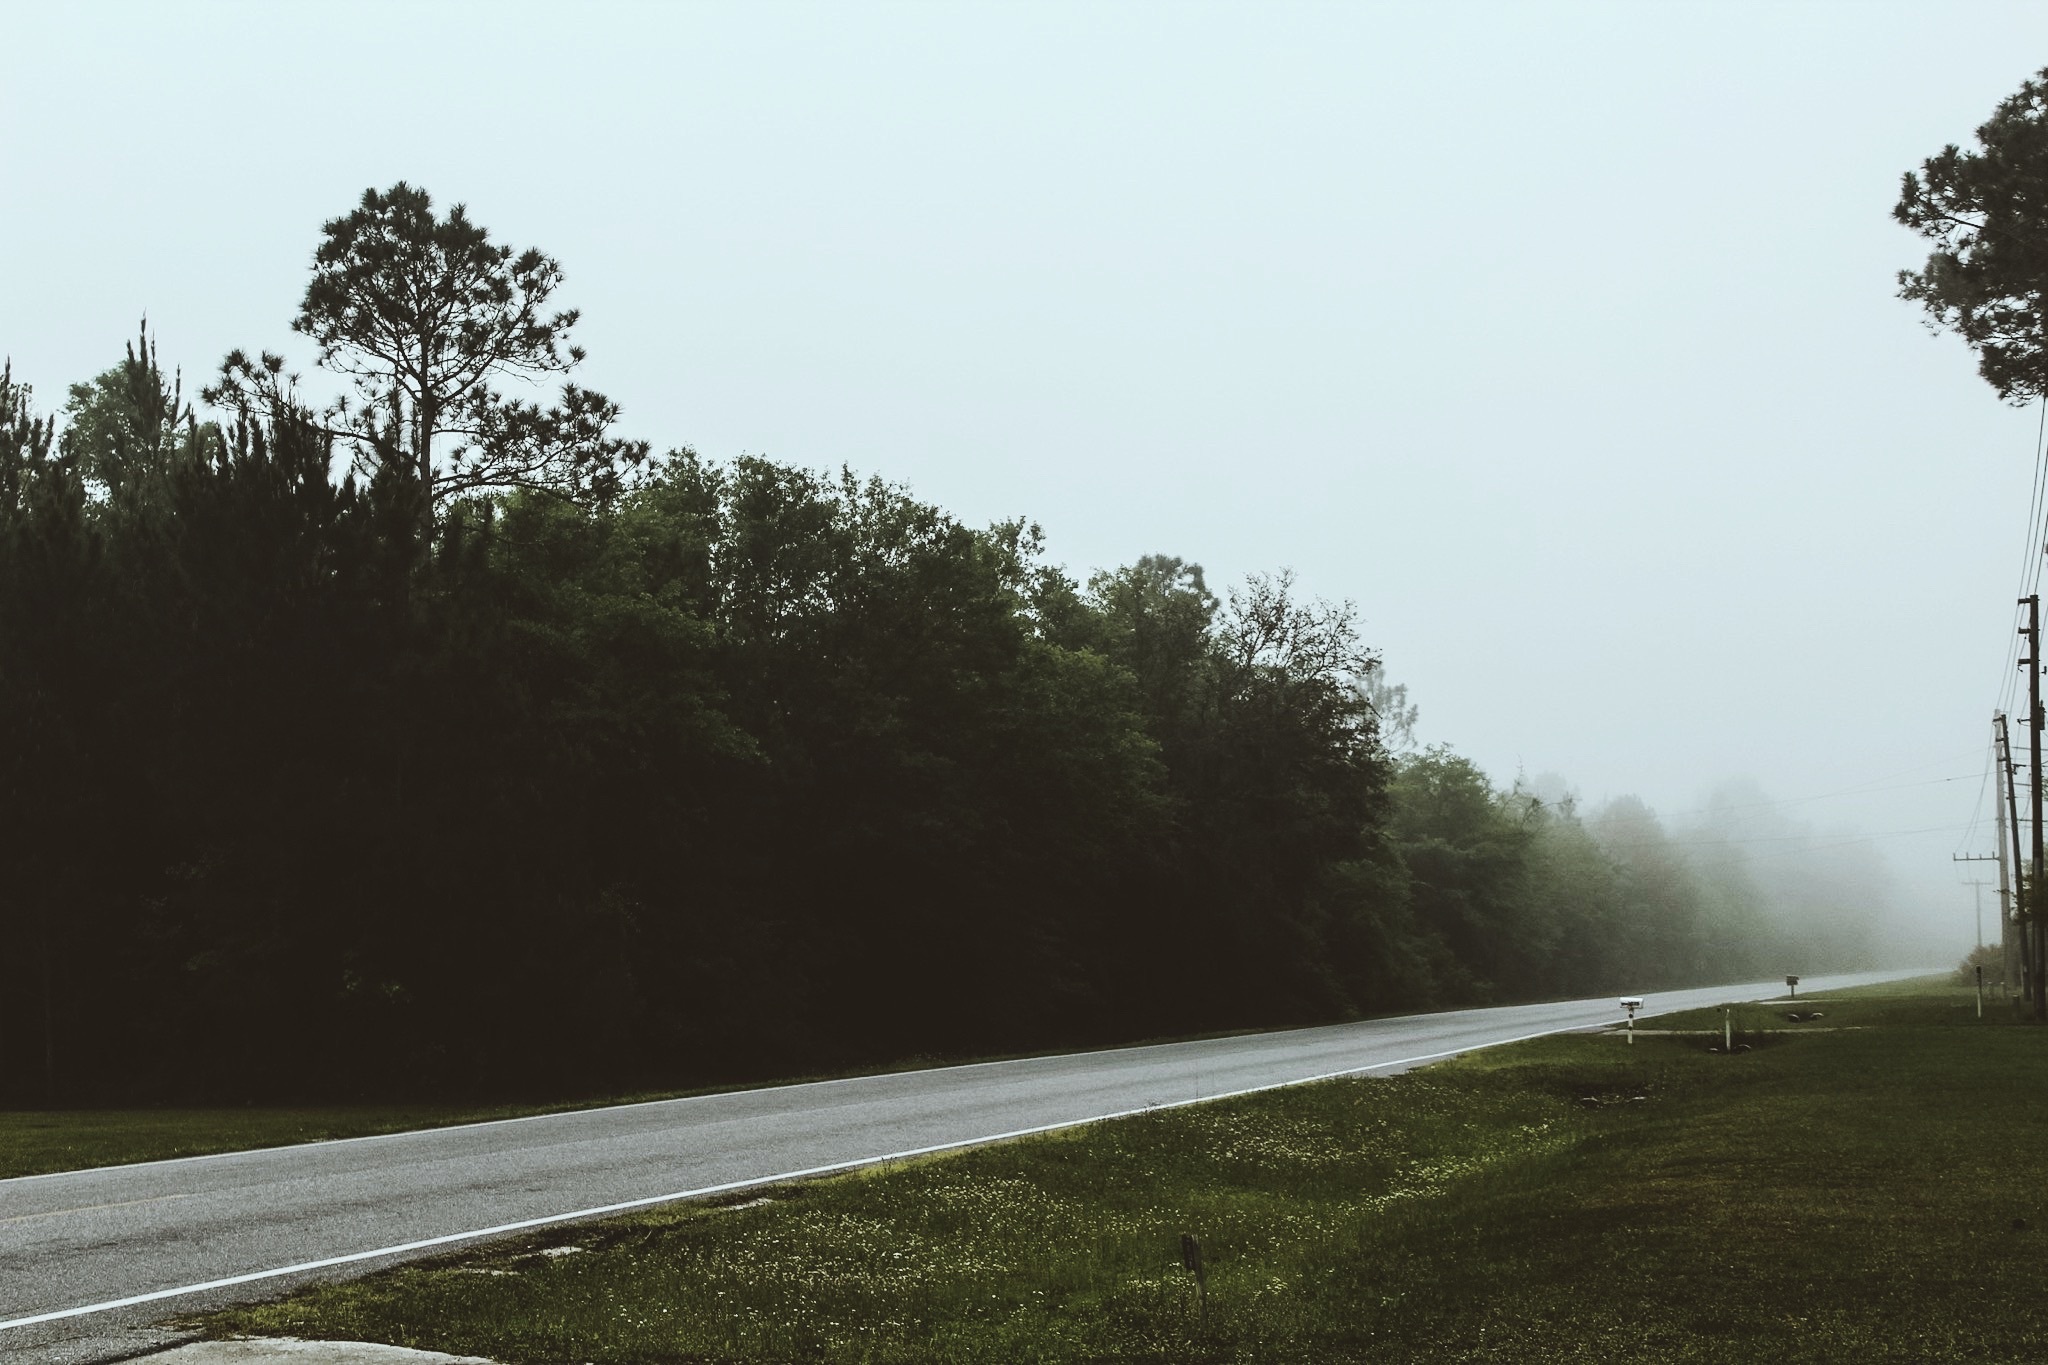
landscape, coast, tree, nature, grass, mountain, plant, road, mist, street, sunlight, morning, hill, lake, highway, wind, river, travel, transport, reservoir, waterway, motivation, road trip, woods, passion, discover, rural area, atmospheric phenomenon, woody plant